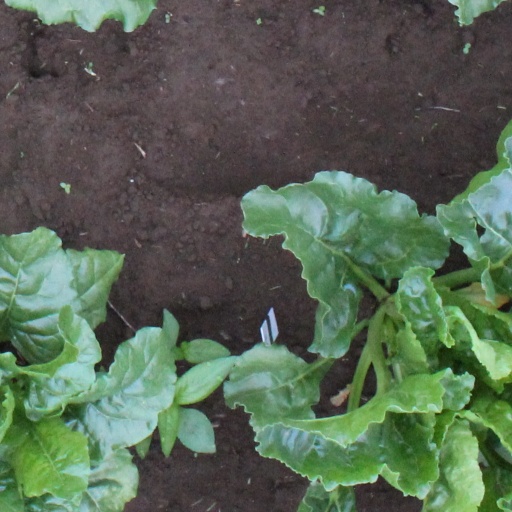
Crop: sugar beet